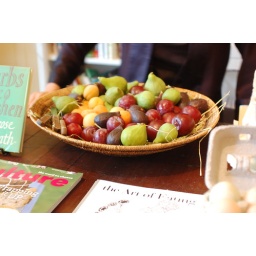
The most beautiful basket of fruit brought to us by Alice Waters